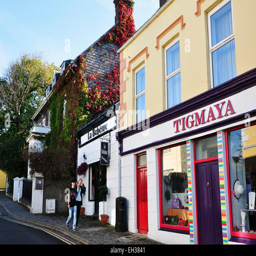
a city is a town